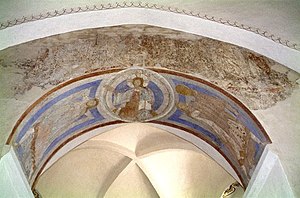
Ørridslev Kirke / Kalkmalerier
Kalkmalerier i korbuen
Ørridslev Kirke, Korbue
Ørridslev Kirke ligger i Ørridslev Sogn i det tidligere Voer Herred i Skanderborg Amt, nu i Horsens Kommune i Region Midtjylland. Kirken ligger godt én kilometer vest for bygrænsen til Hovedgård.